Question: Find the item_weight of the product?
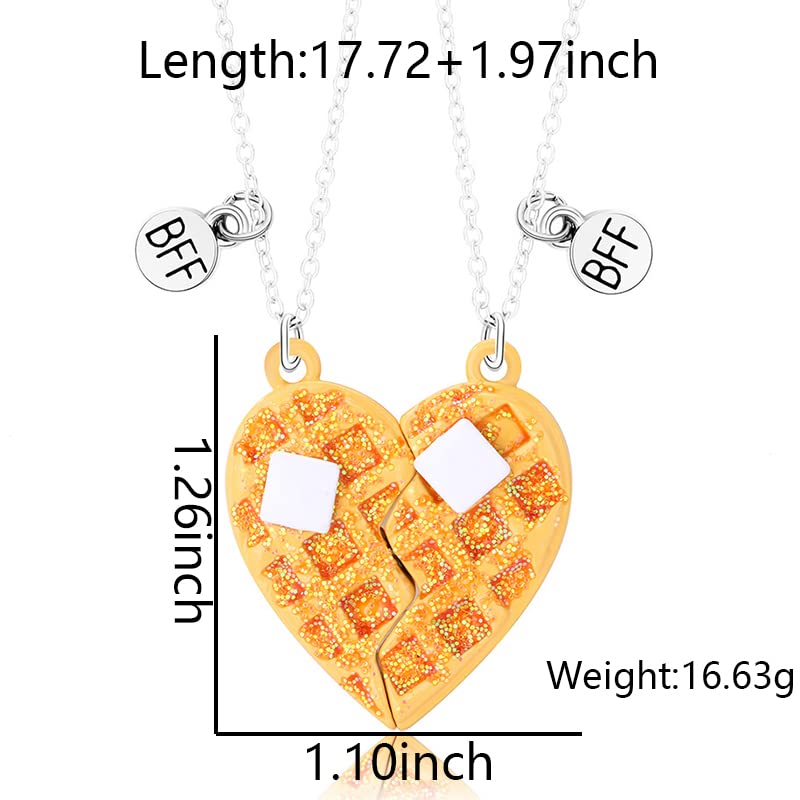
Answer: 16.63 gram